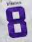
Number: 8